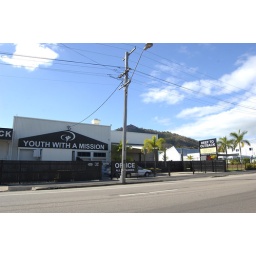
our base with castle hill in the background!